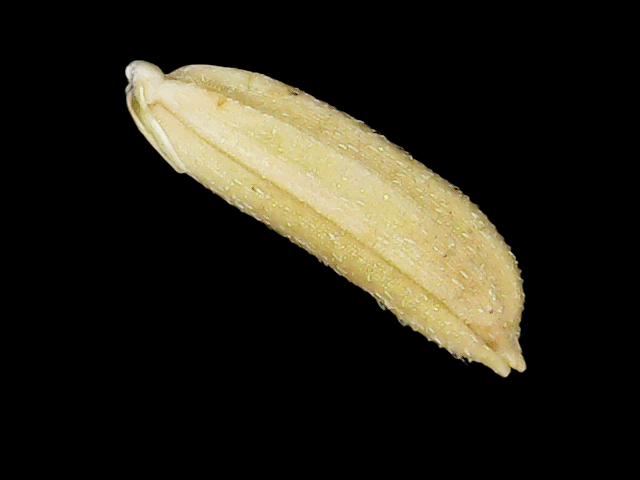
Rice variety: Binadhan21